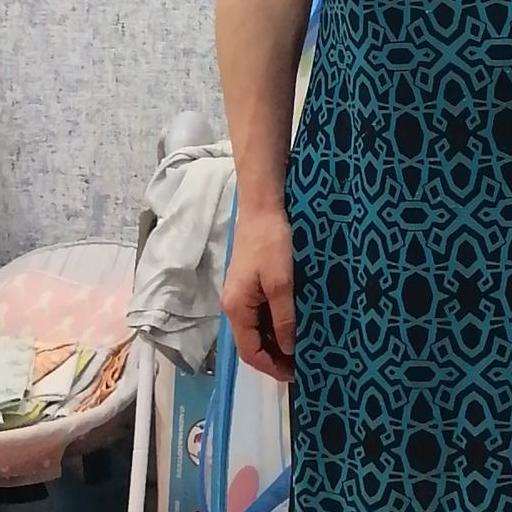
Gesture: no_gesture